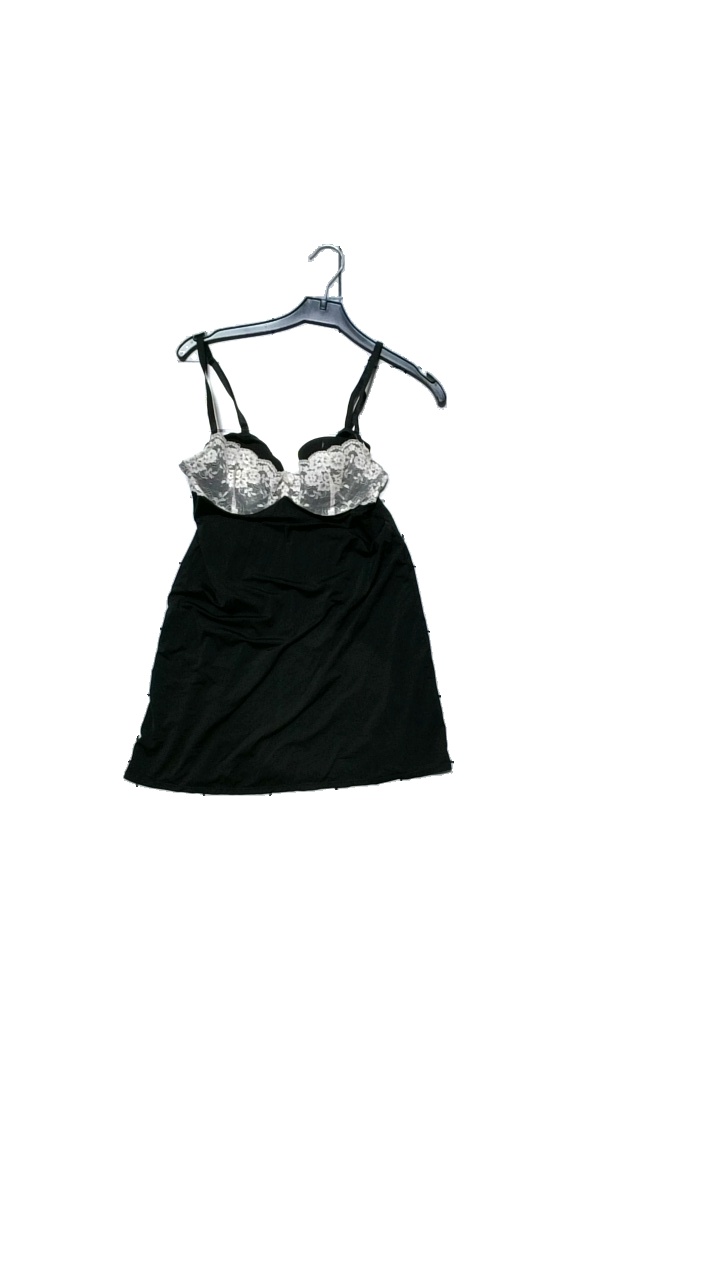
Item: Pajamas (Ladies)
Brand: H&m
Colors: Black, White
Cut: Tight
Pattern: Lace
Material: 71% polyamide, 24% polyester, 5% elastane
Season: All
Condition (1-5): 3
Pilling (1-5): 4
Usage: Reuse
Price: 50-100